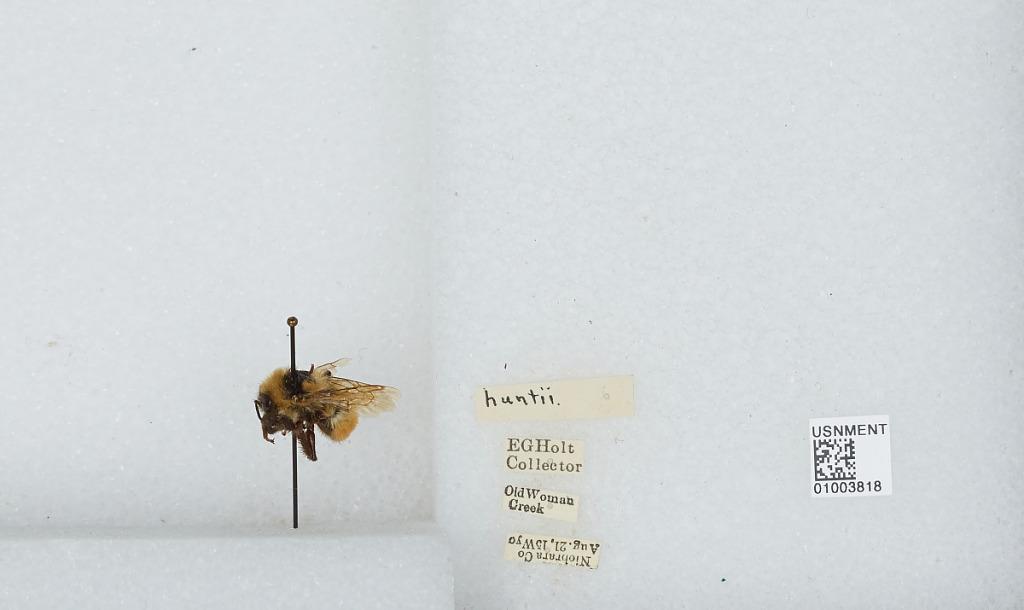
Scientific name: Bombus (Pyrobombus) huntii Greene
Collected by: E. Holt
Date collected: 1915-8-21
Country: United States
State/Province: Wyoming
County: Niobrara
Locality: Old Woman Creek
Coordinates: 43.3156, -104.354